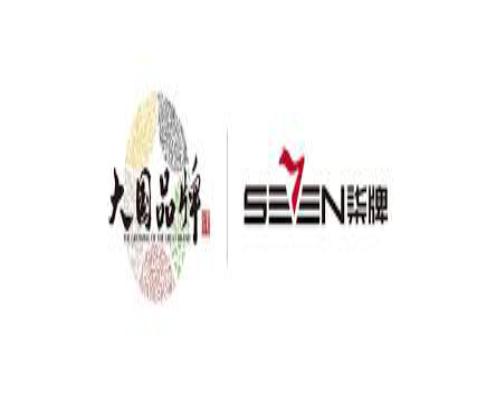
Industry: Clothes